Hippolytus of Athens

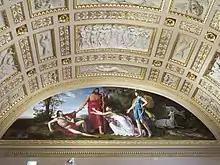
Diana returning to Aricia Hippolytus resuscitated by Aesculapius

In Greek mythology, Hippolytus is the son of Theseus and an Amazon, either Hippolyta or Antiope. His downfall at the hands of Aphrodite is recounted by the playwright Euripides. Other versions of the story have also survived.